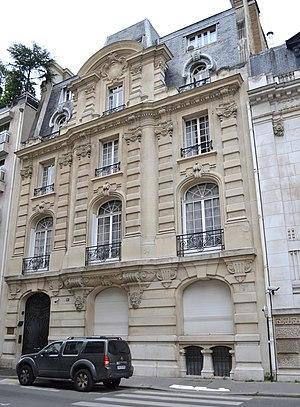
Rue Octave-Feuillet, Paris, 16e arrondissement.
Édouard Eugène Arnaud, né à Lyon le 22 avril 1864 et mort à Crest en septembre 1943, est un architecte français.
La rue Octave-Feuillet est une voie du 16ᵉ arrondissement de Paris, en France.